Tooth worm

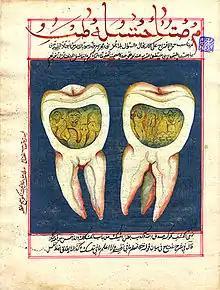
18th century hand-illustrated page from an Ottoman Turk dental book

The idea of a tooth worm is a hypothesis of the cause of dental caries, periodontitis and toothaches. Once widespread, the belief is now obsolete, having been superseded by more scientific rationales. It was supposed that the disease was caused by small worms resident within the tooth, eating it away.